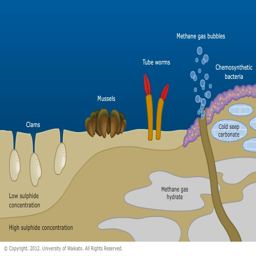
a diagram of a typical cold - seep community .